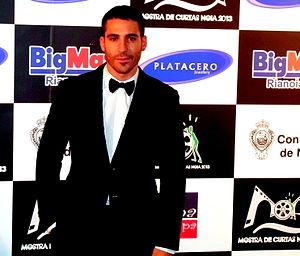
Miguel Ángel Silvestre, né le 6 avril 1982 à Castellón de la Plana en Espagne, est un acteur et mannequin espagnol.